Lookout Records

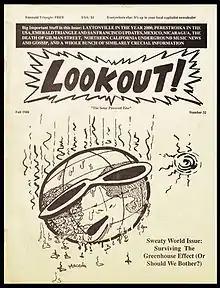
Cover of the Summer 1988 issue of "Lookout!" magazine, published in Laytonville, California by Lawrence Livermore.

During the fall of 1984 Larry Livermore (née Larry Hayes), a resident of the small town of Laytonville, California, of countercultural proclivities, felt the urge to opine about the problems of his community and the world in a small-circulation periodical. Thus in October of that year was launched a circulation magazine called "Lookout," the first issue of which was typed and photocopied with a "press run" of just 50 copies. Opposition emerged to the controversial local topics upon which Livermore opined and so he turned to the theme punk rock, a form of music he had followed in the late 1970s.